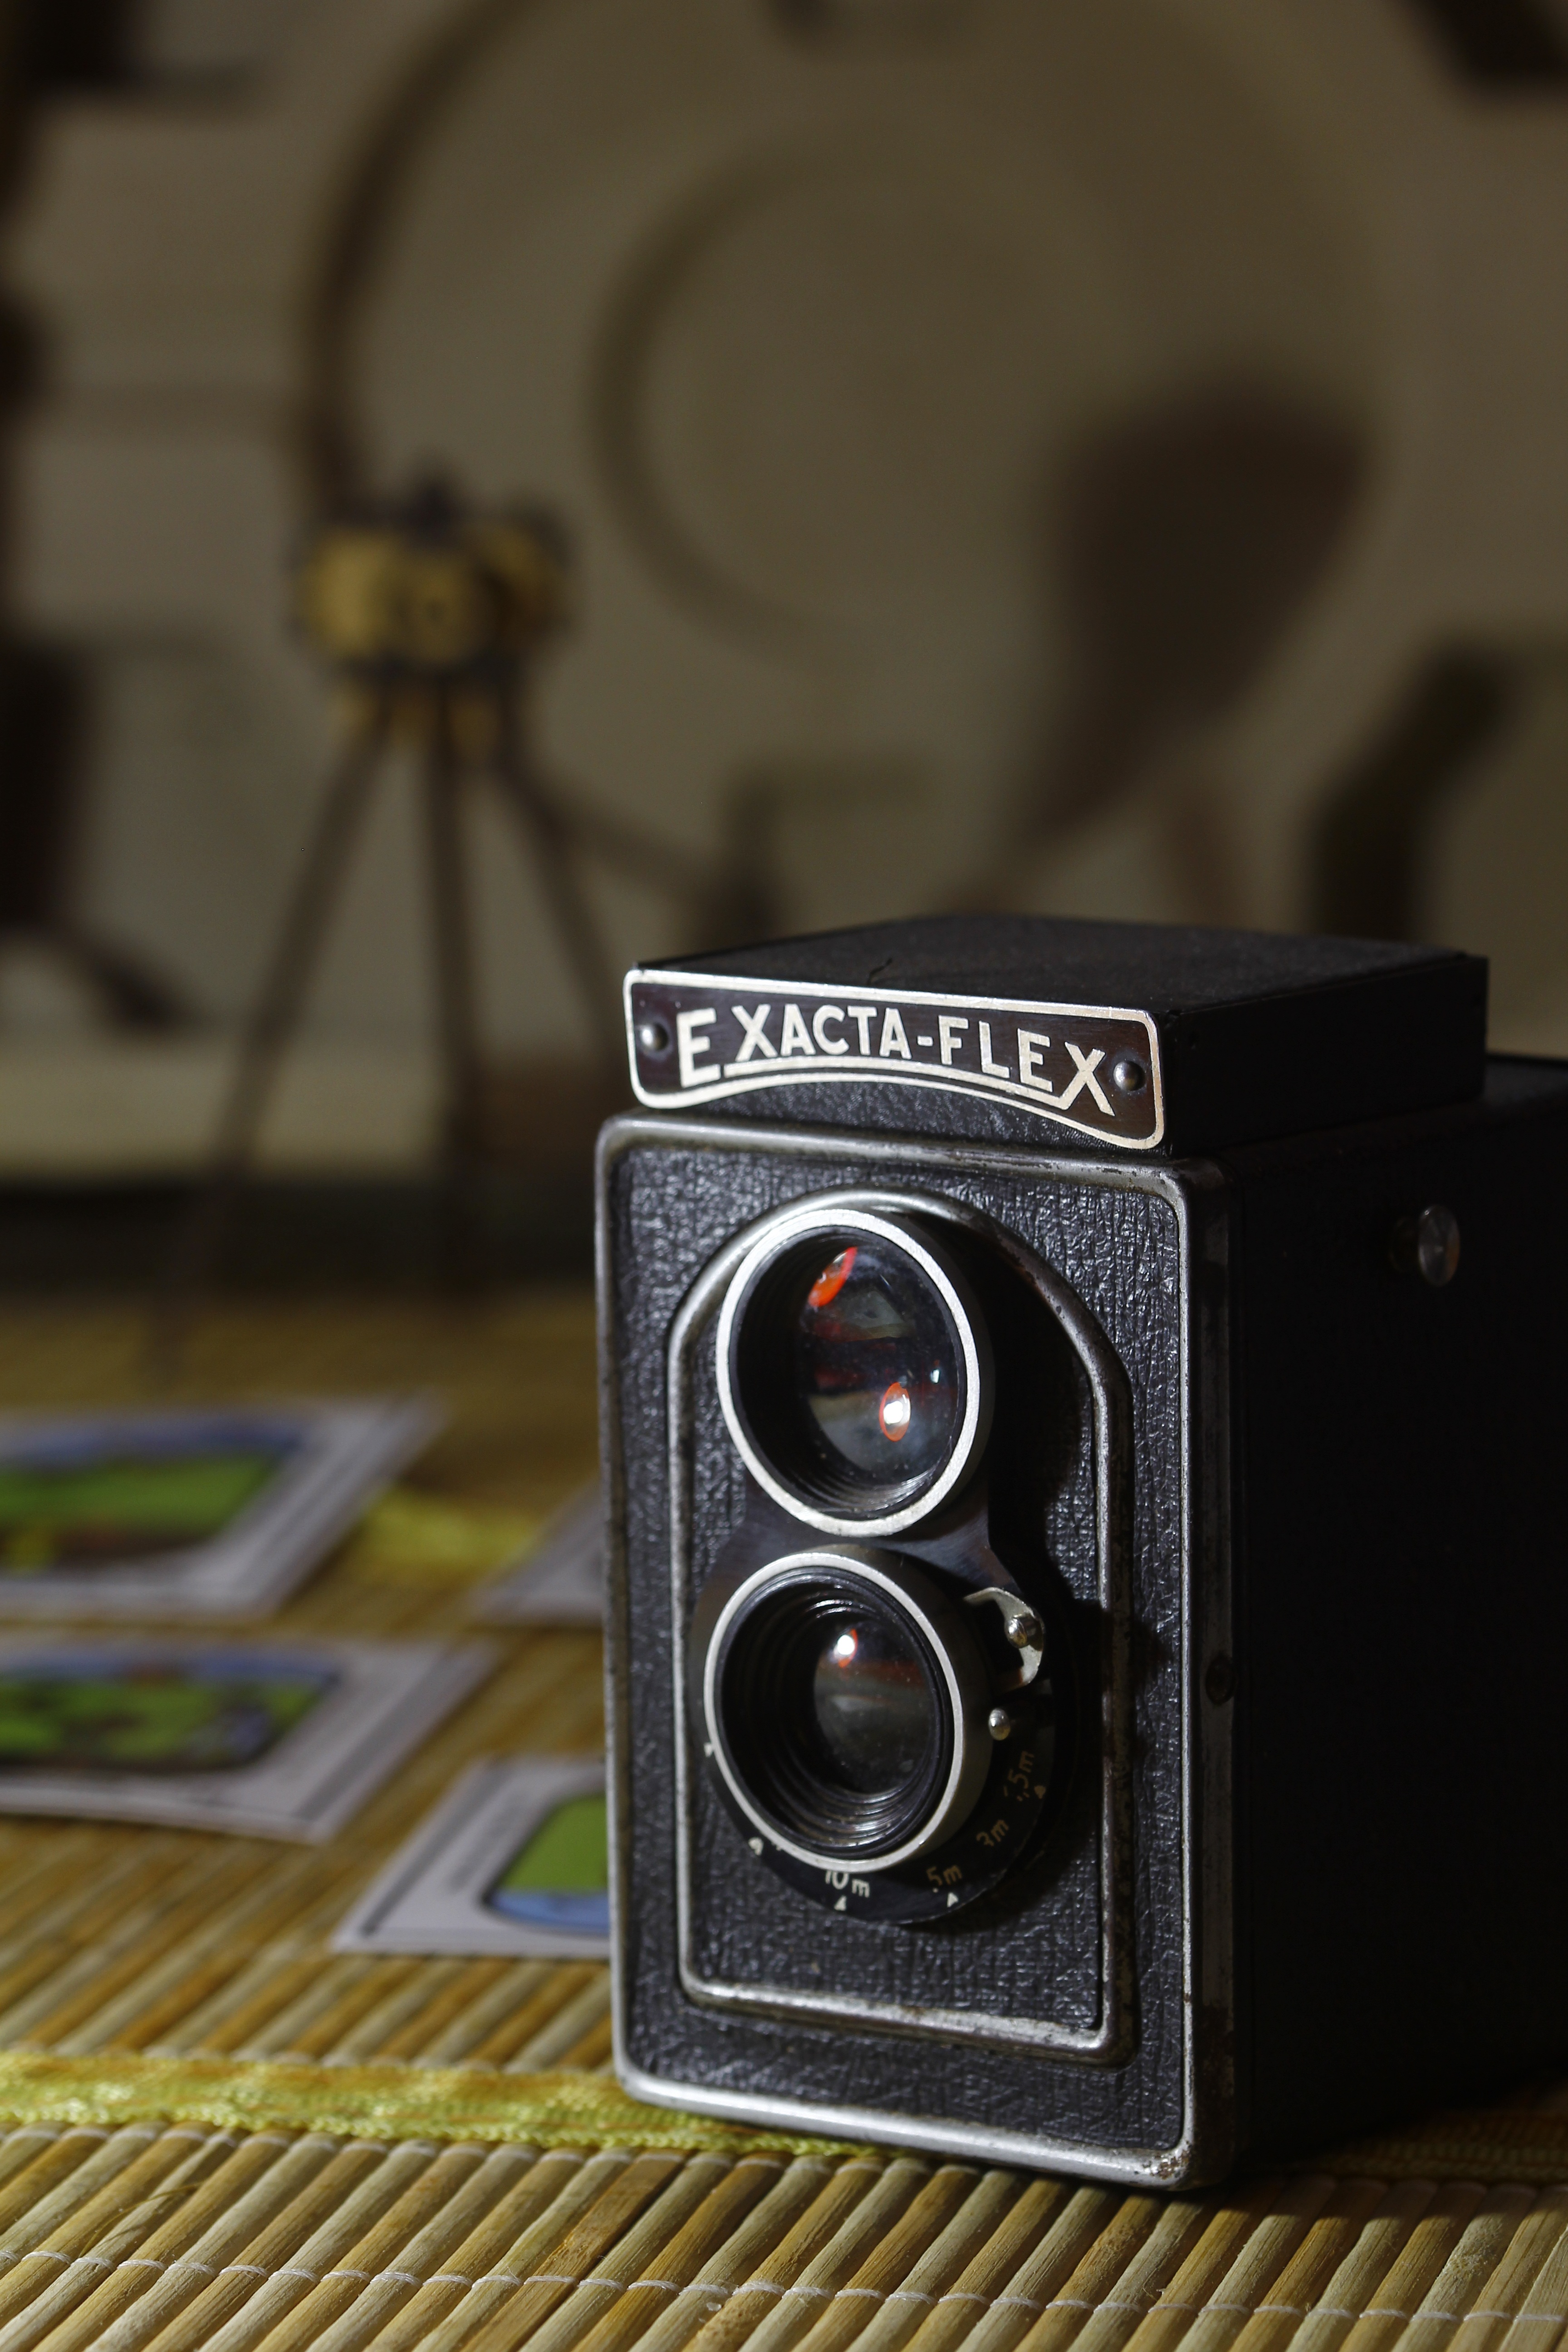
camera, photo, analog, reflex camera, digital camera, electronics, former, photographic, digital slr, single lens reflex camera, cameras optics, stereophonic sound